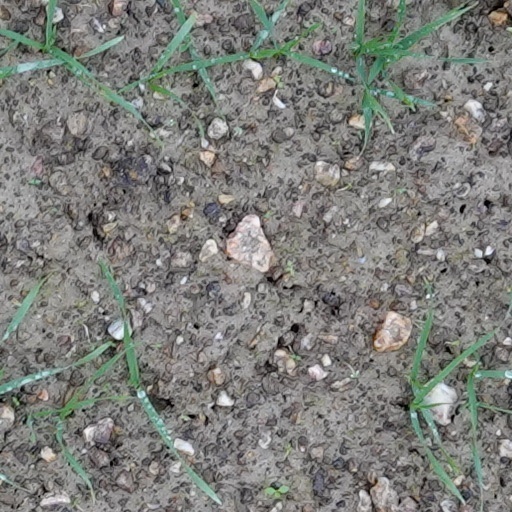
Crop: wheat